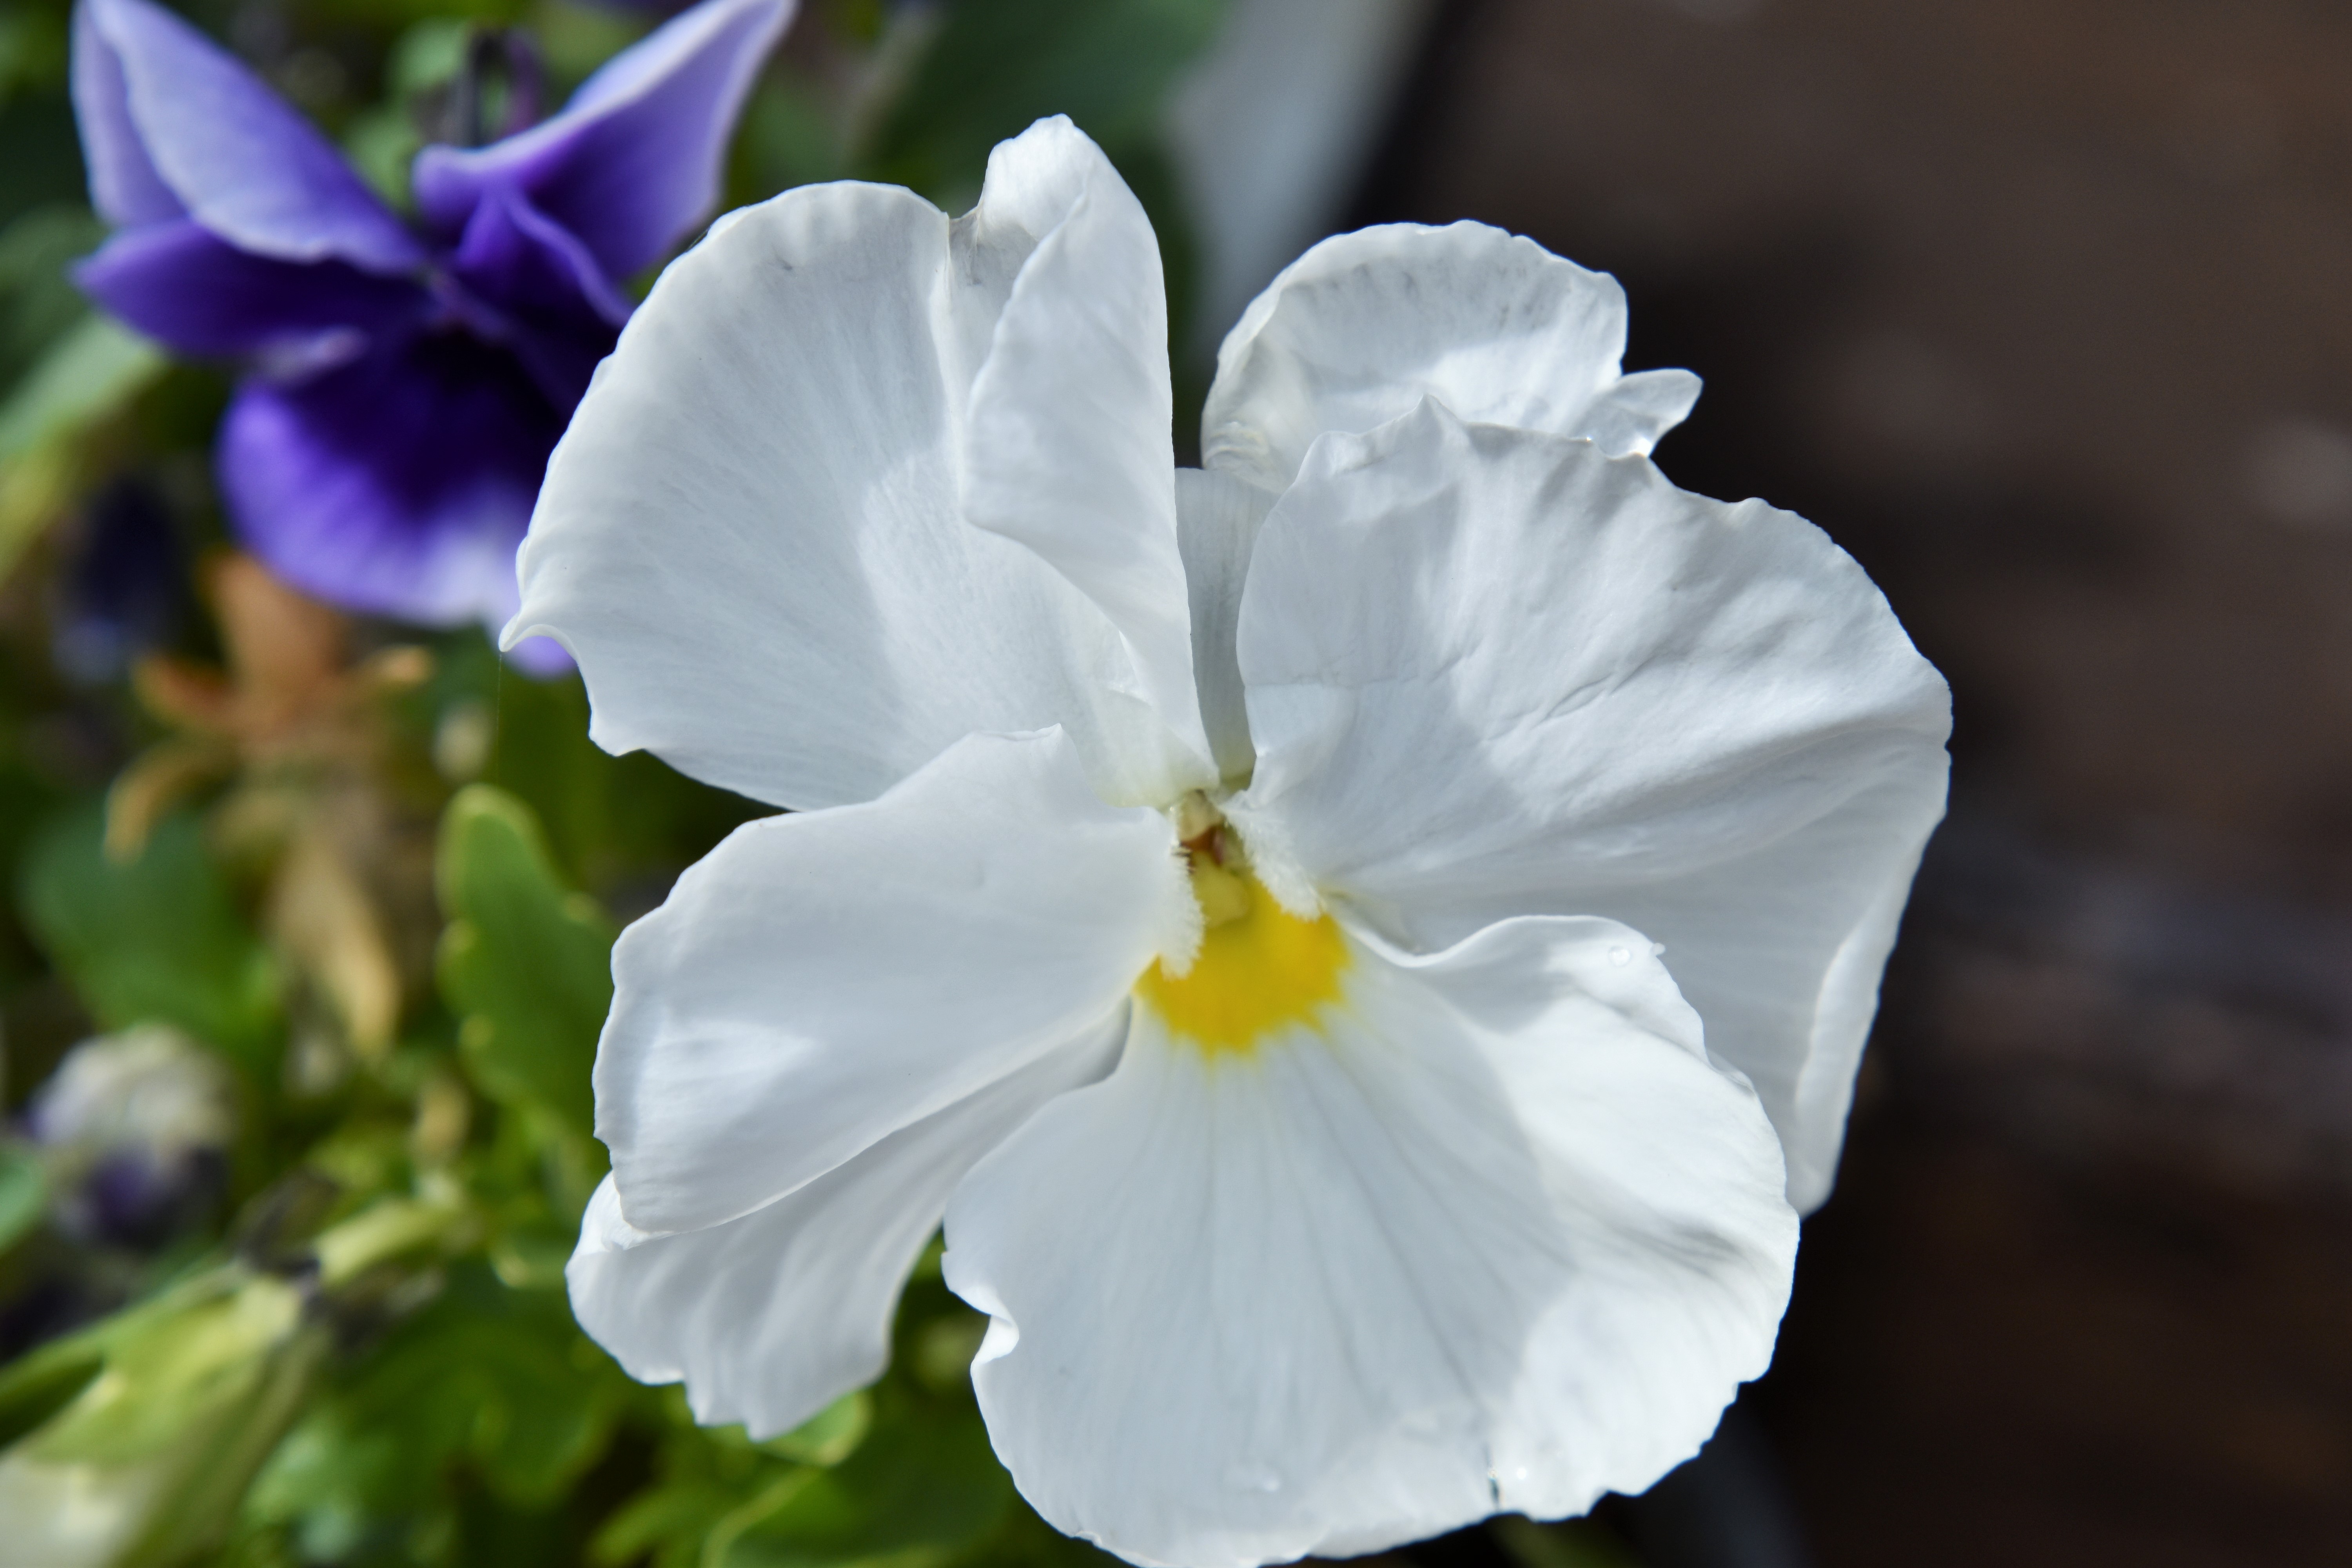
flower, flowering plant, petal, white, plant, botany, violet family, wildflower, viola, pansy, morning glory family, morning glory, annual plant, perennial plant